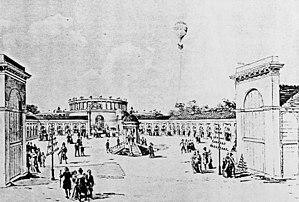
Cette page concerne l'année 1798 du calendrier grégorien.